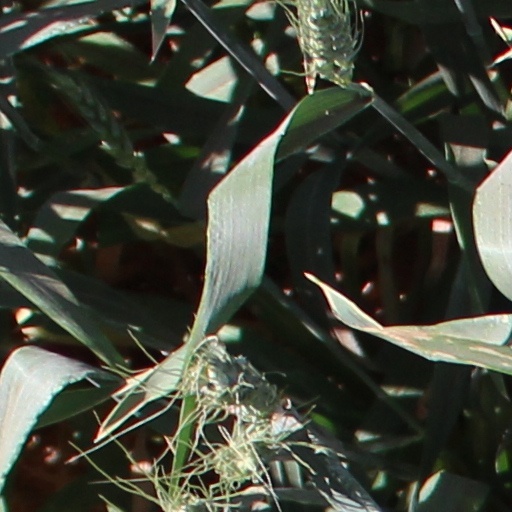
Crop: wheat